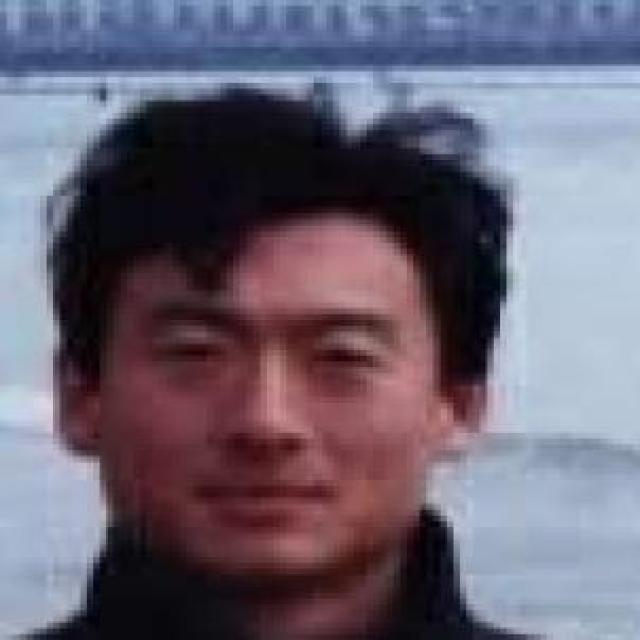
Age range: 21-44